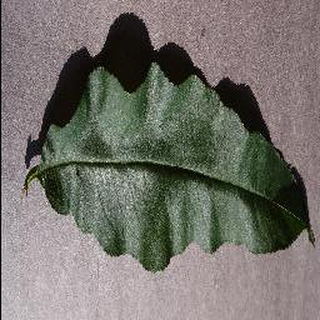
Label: healthy_peach